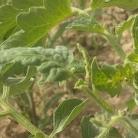
Crop: Tomato
Condition: virosis-d